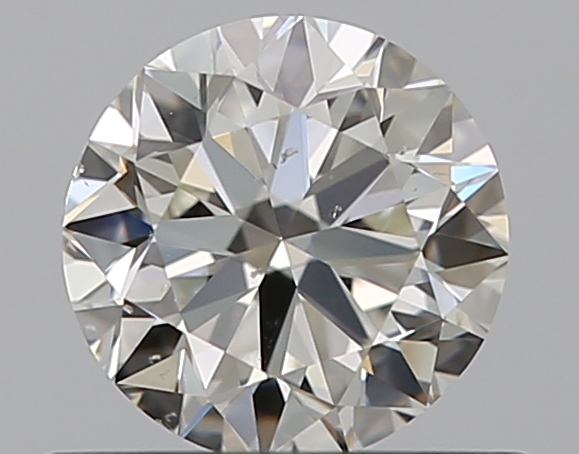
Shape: round
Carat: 0.5
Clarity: SI1
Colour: J
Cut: VG
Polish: EX
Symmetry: VG
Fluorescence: N
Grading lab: GIA
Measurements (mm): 4.95 x 5 x 3.13